Kate Bertram

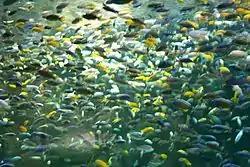
Bertram's 1942 report included the cichlids of Lake Nyasa (now Lake Malawi). This collection is in Toronto Zoo.

Cicely Kate Bertram, JP (née Ricardo; 8 July 1912 – 6 July 1999) was a British academic specialising in East African and Palestinian fisheries, and working with her husband Colin Bertram on sirenea. Part of the 1930s "Cambridge school" of biologists, she contributed to two seminal reports on freshwater fish in eastern Africa.